Kapilendra Deva

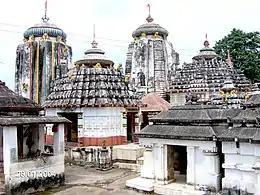
Kapileswar Temple at old Bhubaneswar built during Kapilendra Deva

The Gajapati Empire which reached its height in 1464 CE under Kapilendra Deva was organised into two administrative divisions of "Dandapata" and "Rajya". Most of the core regions of the empire in the north came under his direct control which were divided into Dandapathas (the division continuing from the Eastern Gangas) under a Governor (parikśa) or were controlled by the feudatory "Samanta rajas". The southern parts of the empire were divided into Rajyas which were ruled by Governors.